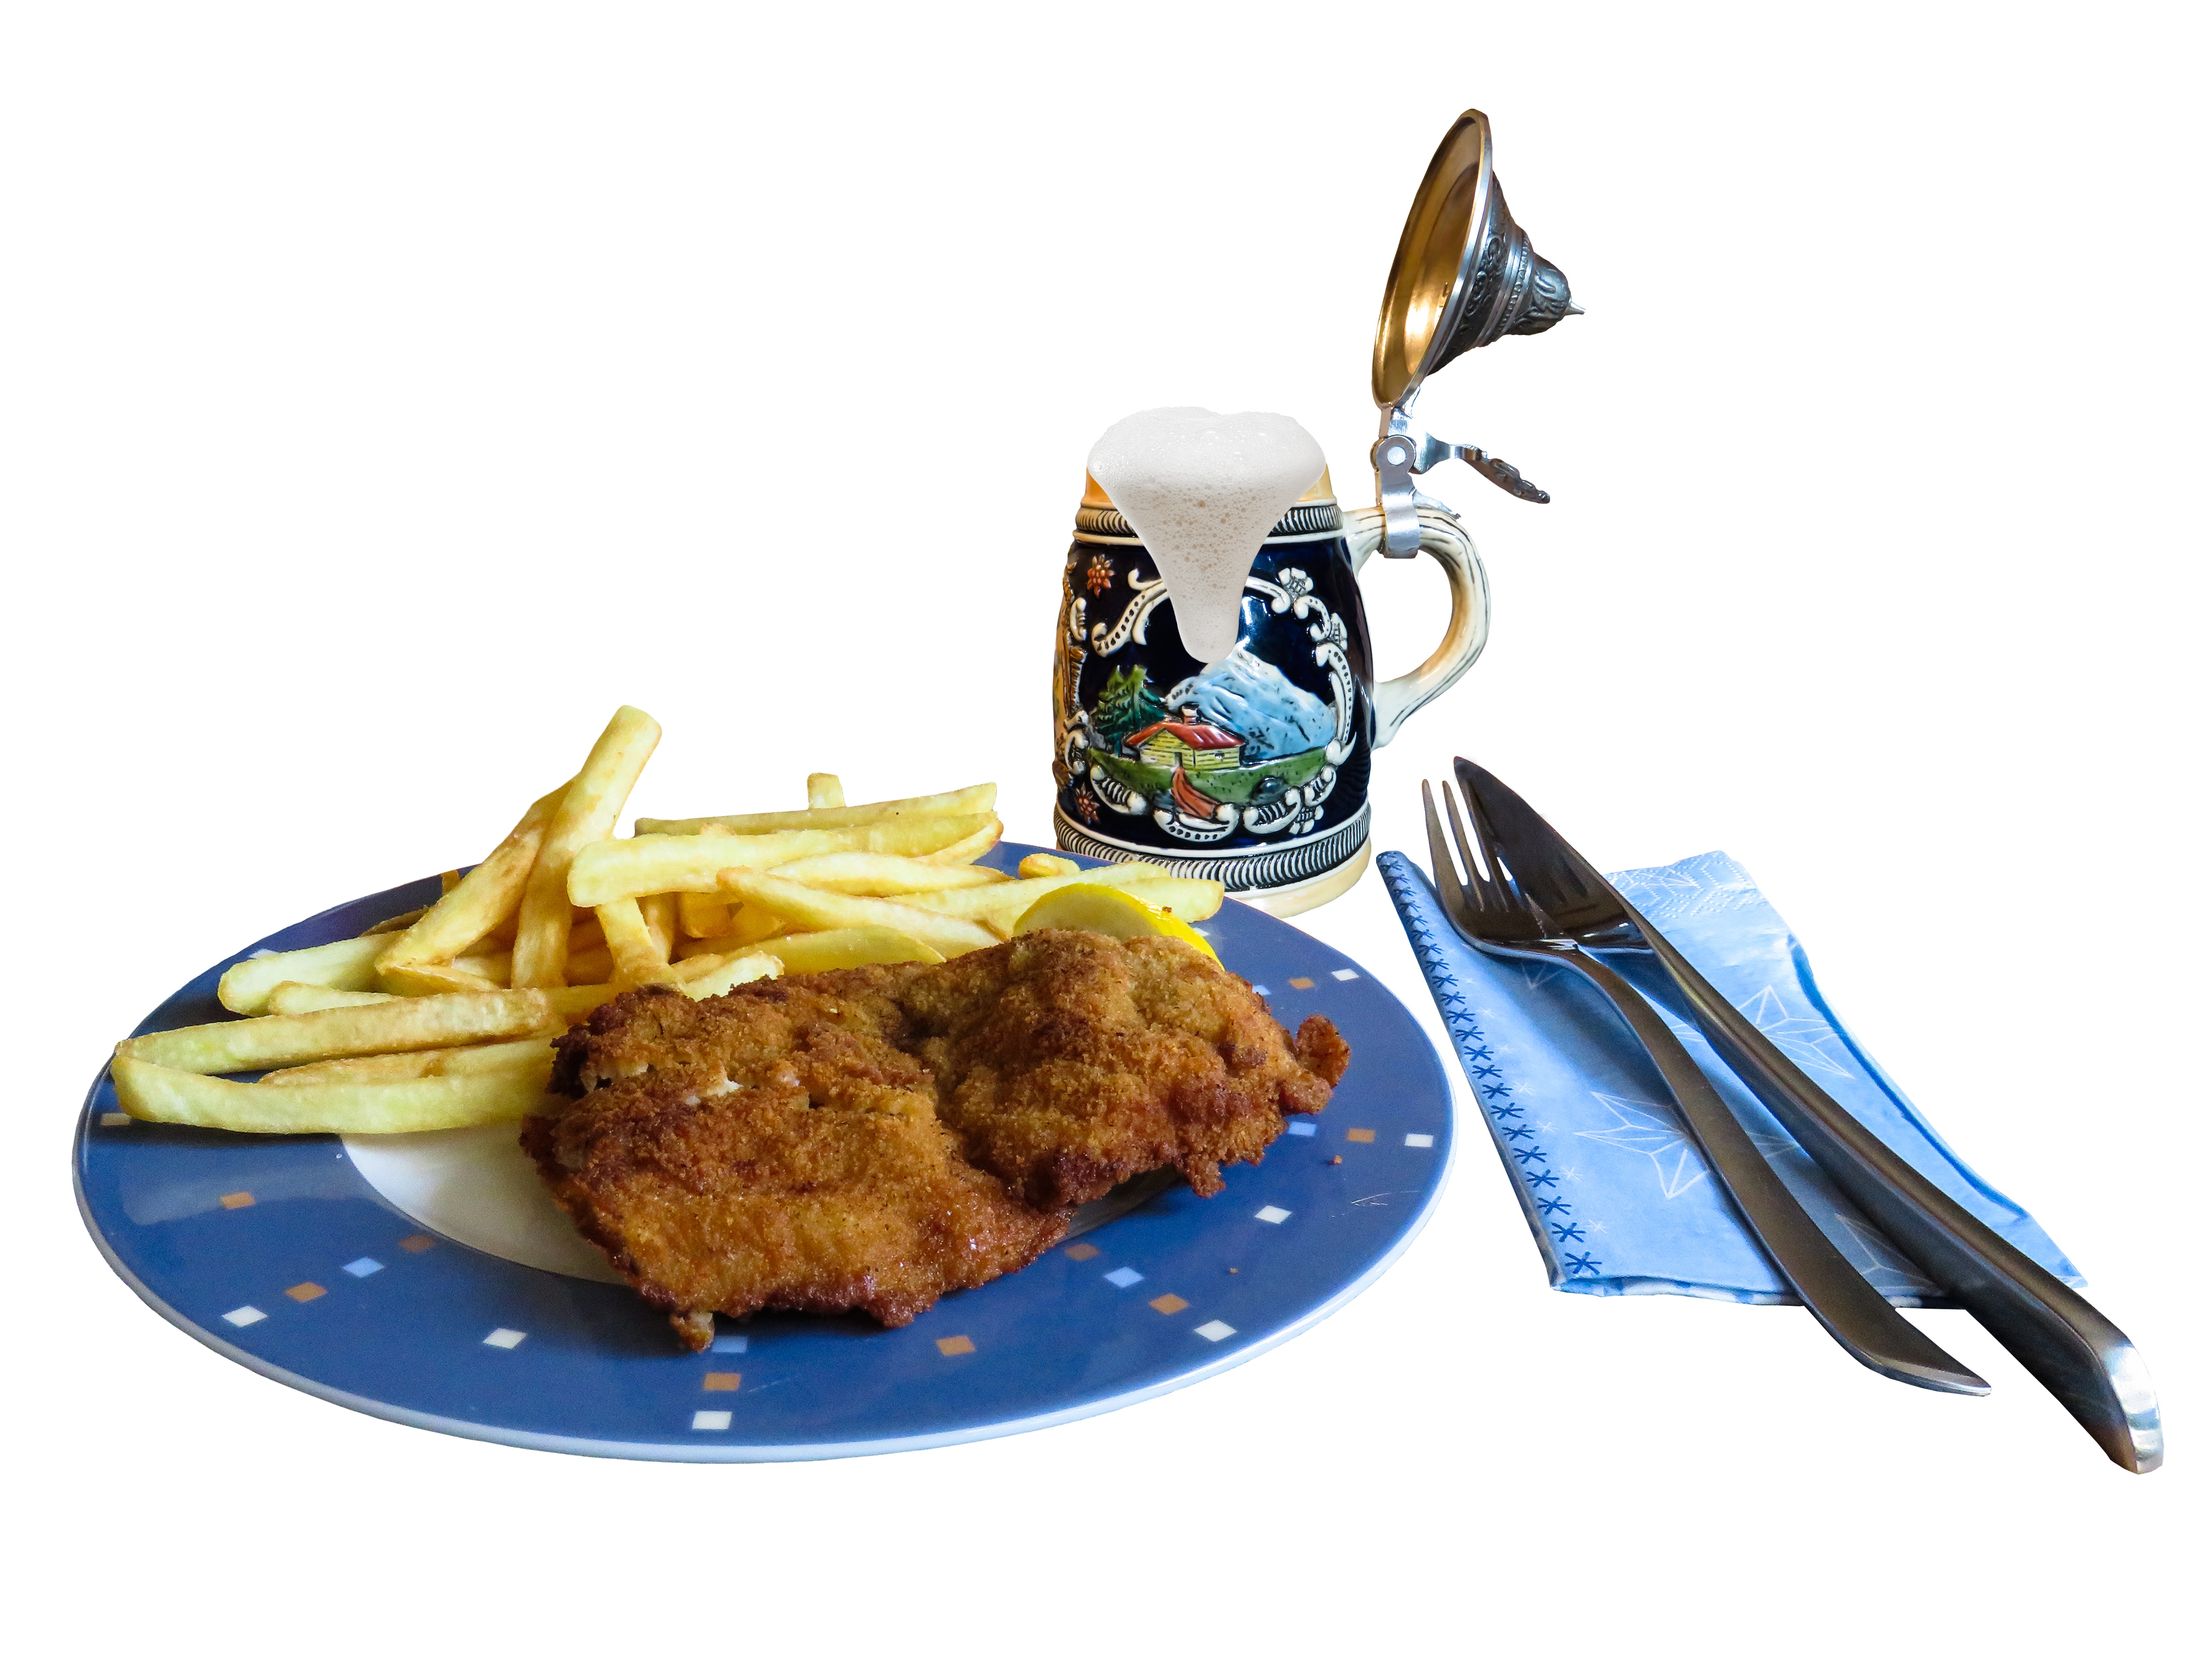
fork, cutlery, foam, dish, meal, food, plate, drink, blue, fish, breakfast, eat, fast food, meat, lunch, cuisine, delicious, knife, beer, napkin, french, thirst, hunger, breaded, schnitzel, french fries, krug, beer mug, golden brown